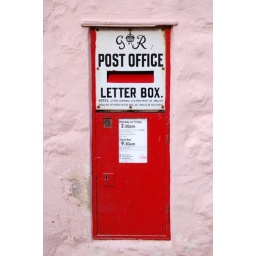
Red box in a pink wall